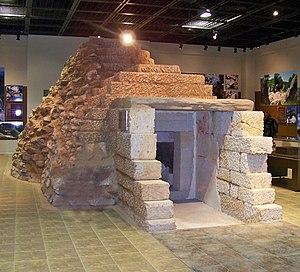
Le tombeau thrace d'Alexandrovo est un monument funéraire enfoui sous un tumulus situé près du village d'Aleksandrovo. Le monument date du IVᵉ siècle av. n. è. La tombe thrace a livré des fresques d'un style unique en ce qui a trait à la Thrace antique.